Madeley, Staffordshire

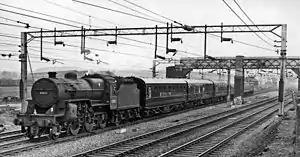
Train of new carriages at the site of Madeley LNWR Station in 1962

Madeley was served by two railway stations, with the station on the West Coast Main Line closing in 1954. It was previously a stabling point for the Royal Train. There was also a station on the North Staffordshire Railway's branch line to Market Drayton which was opened on 1 February 1870 and closed in 1931. However, during the 1960s the station at Madeley Road was reopened and used as a messroom by British Rail traincrew and shunters for running around coal rrains destined for Silverdale and Holditch Collieries. These trains came off the West Coast Mainline and onto the former branch via Madeley Chord. This arrangement continued until Silverdale Colliery closed in 1998.